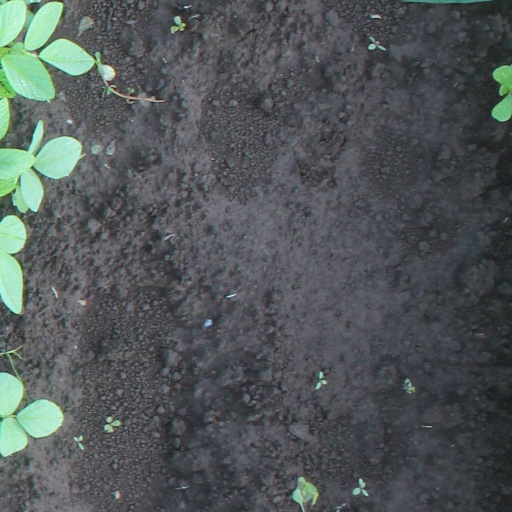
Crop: soybean